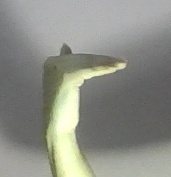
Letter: khaa